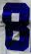
Number: 8